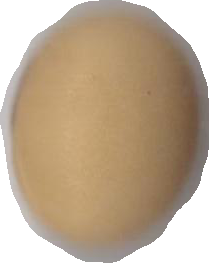
Variety: Anjasmoro